Örnsköldsvik

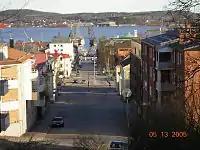
View towards the seaside

Due to the hilly surroundings, hiking and exploring the scenery of the High Coast is popular in the area. In the wintertime skiing and ice hockey are both popular. Cross-country skiing, alpine skiing, and ski jumping are practiced in the downtown area. In international sports, the town is also known for having hosted the inaugural Winter Paralympic Games, in 1976. The 2008 European Curling Championships also took place there.